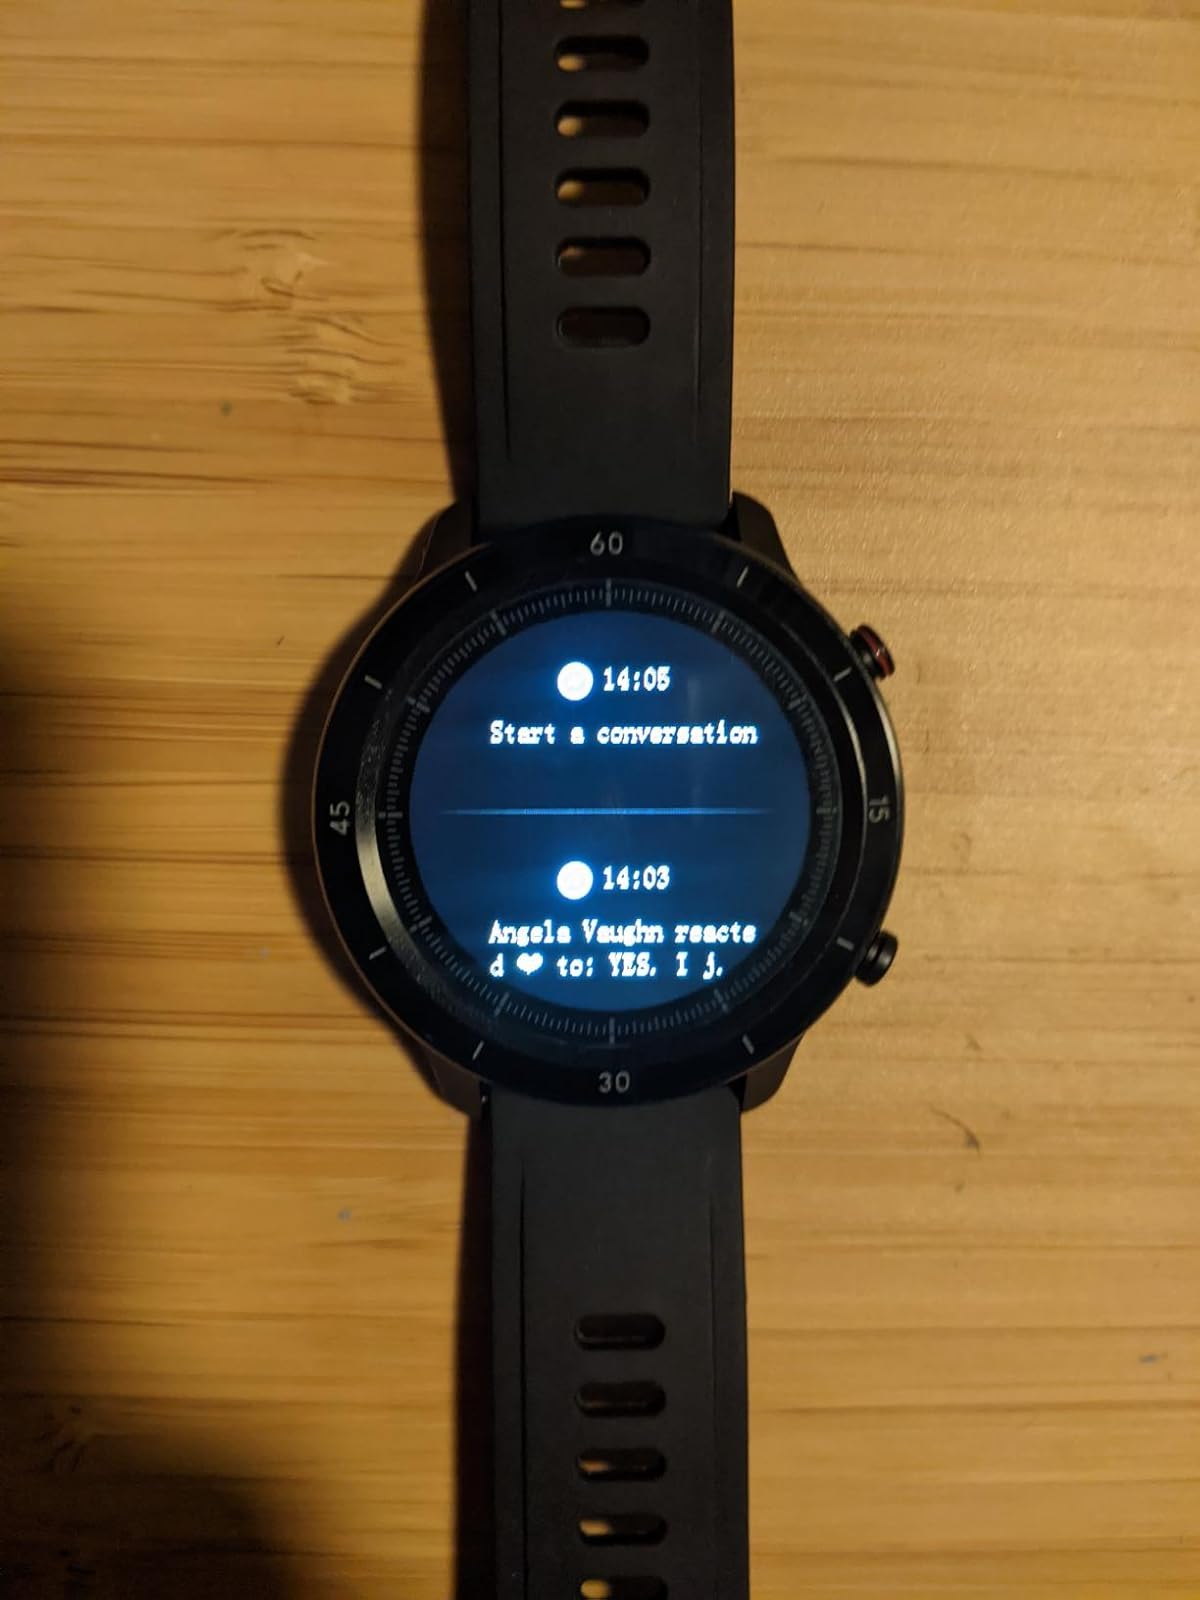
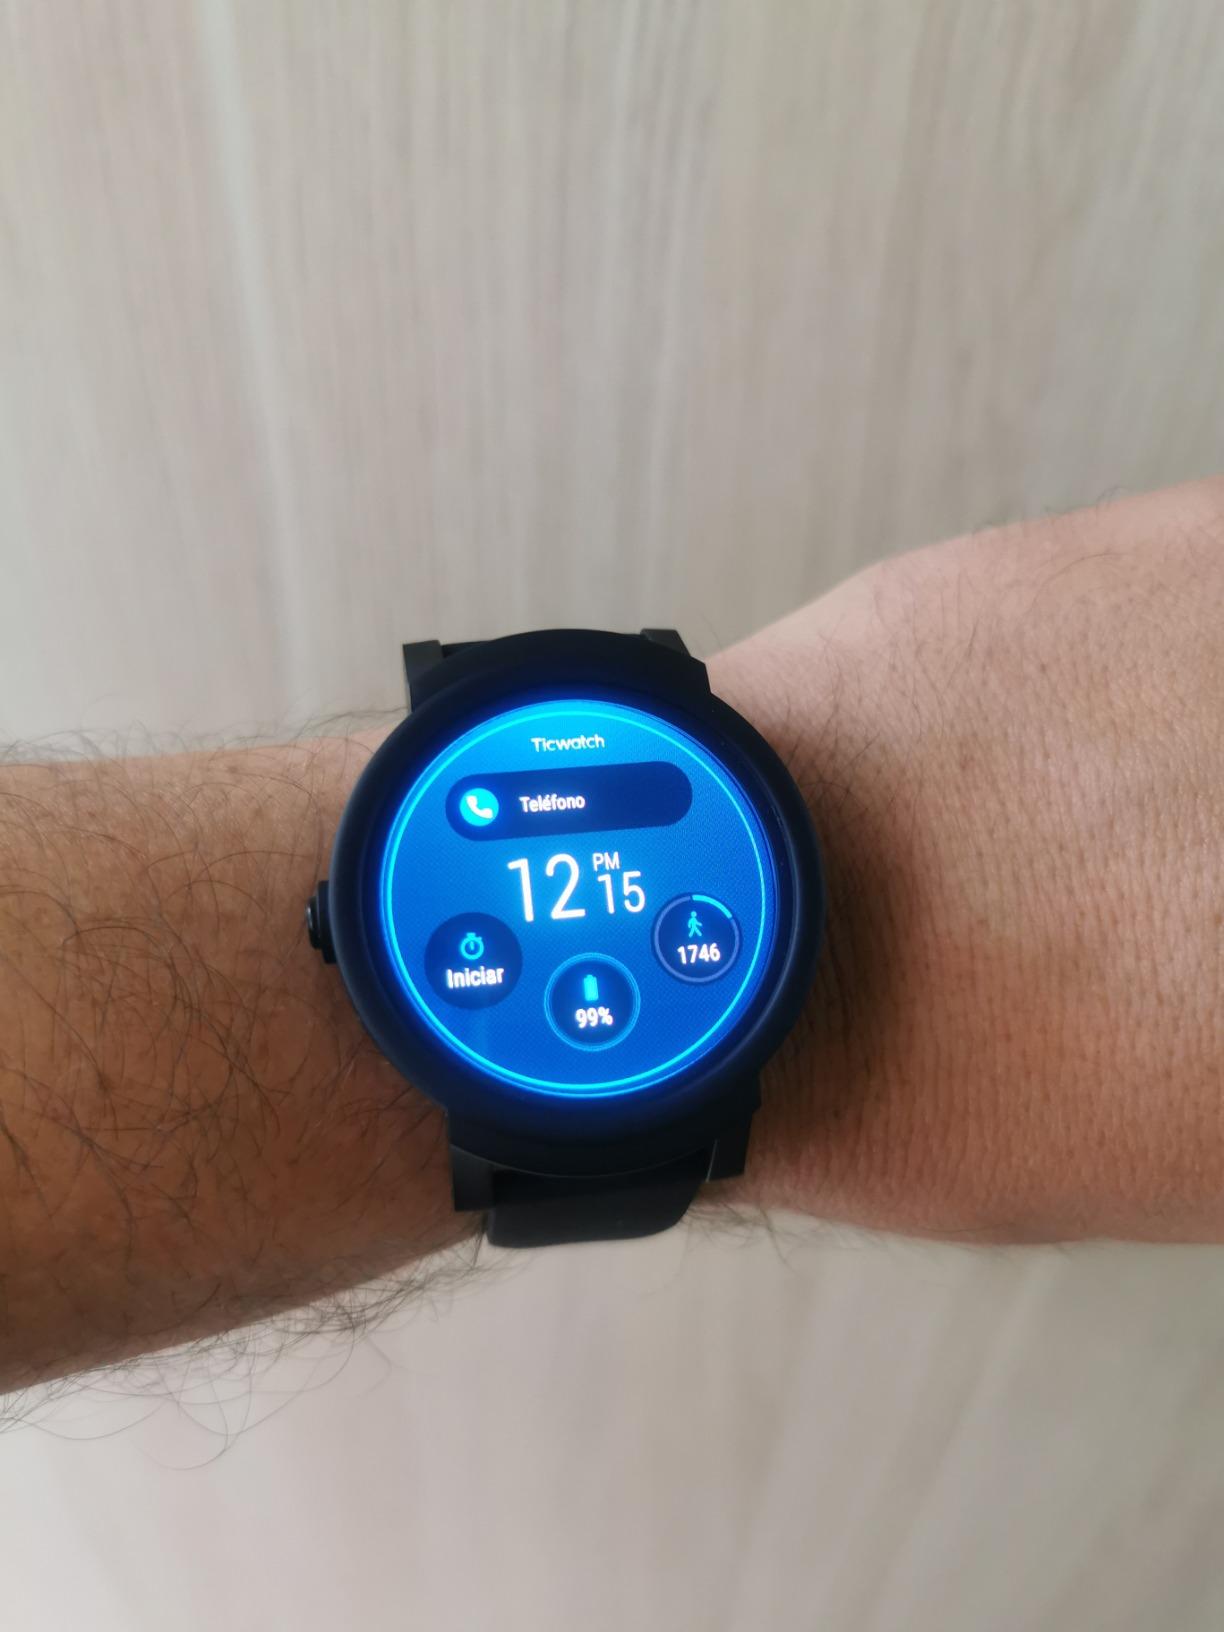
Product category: smartwatch
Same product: no